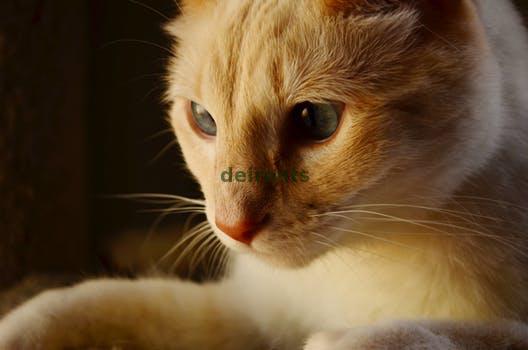
Label: Watermark